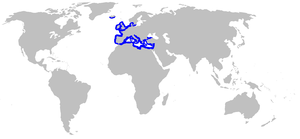
La petite sole jaune est une espèce de poissons plats marins appartenant à la famille des Soleidae. C'est la seule espèce connue du genre Buglodissium.